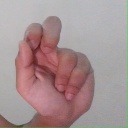
अक्षर: ढ